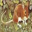
Label: mouse